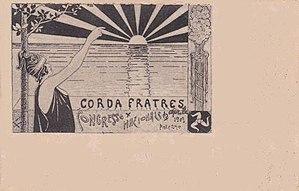
Carte-postale souvenir du congrès de la section italienne de la Corda Fratres tenu à Palerme en 1903.
La Corda Fratres - Fédération internationale des étudiants, appelée aussi Corda Fratres - F.I.D.E. ou simplement Corda Fratres, est une organisation internationale, ni politique, ni religieuse, ni commerciale, ni humanitaire, festive et fraternelle d'étudiants fondée à Turin le 15 novembre 1898. Elle est la première – et seule à ce jour – société festive et carnavalesque universelle et la première association internationale des étudiants.